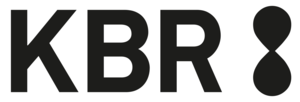
La KBR, surnommée Bibliothèque royale Albert Iᵉʳ, l'Albertine ou la Royale, en abrégé KBR, est la bibliothèque scientifique nationale de l'État fédéral belge. Elle se situe à Bruxelles, au Mont des Arts, dans le quartier royal.